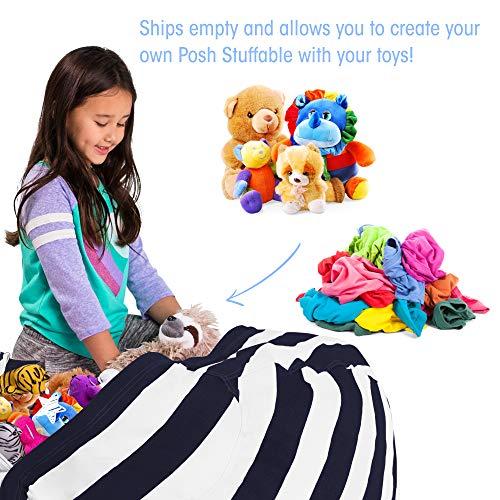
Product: Posh Stuffable Kids Stuffed Animal Storage Bean Bag Chair Cover - Childrens Toy Organizer, X-Large 48" - Canvas Stripes Blue and White
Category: Home & Kitchen | Furniture | Kids' Furniture | Chairs & Seats | Bean Bags
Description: STUFFED ANIMAL BEAN BAG SOLUTION - Creates a storage solution for all your child’s stuffed animals and toys while creating a soft comfy chair for them to enjoy.
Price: $24.95
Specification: ASIN:B07SQ3MPKM|ShippingWeight:2.5pounds|DateFirstAvailable:June5,2019